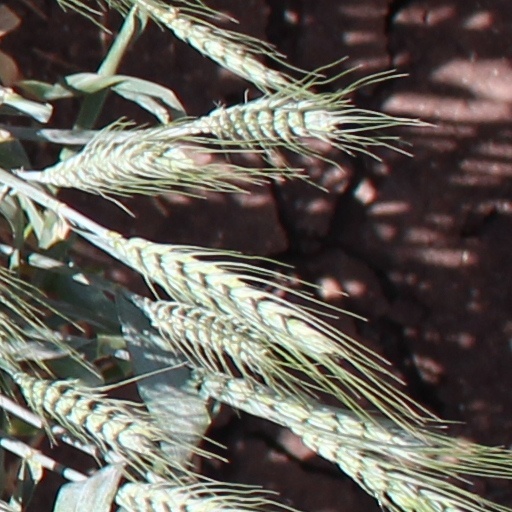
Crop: wheat